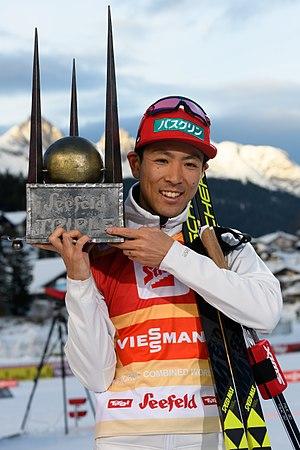
La coupe du monde de combiné nordique 2017-2018 est la 35ᵉ édition de la coupe du monde de combiné nordique, compétition de combiné nordique organisée annuellement. Elle se déroule du 24 novembre 2017 au 23 mars 2018.